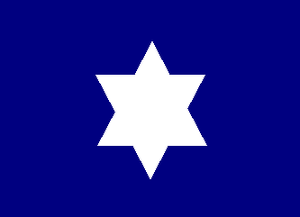
Le VIIIe corps est un corps d'armée de l'armée de l'Union pendant la guerre de Sécession.